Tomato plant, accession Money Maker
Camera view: tilt-top (135 deg); turntable rotation: 120 degrees
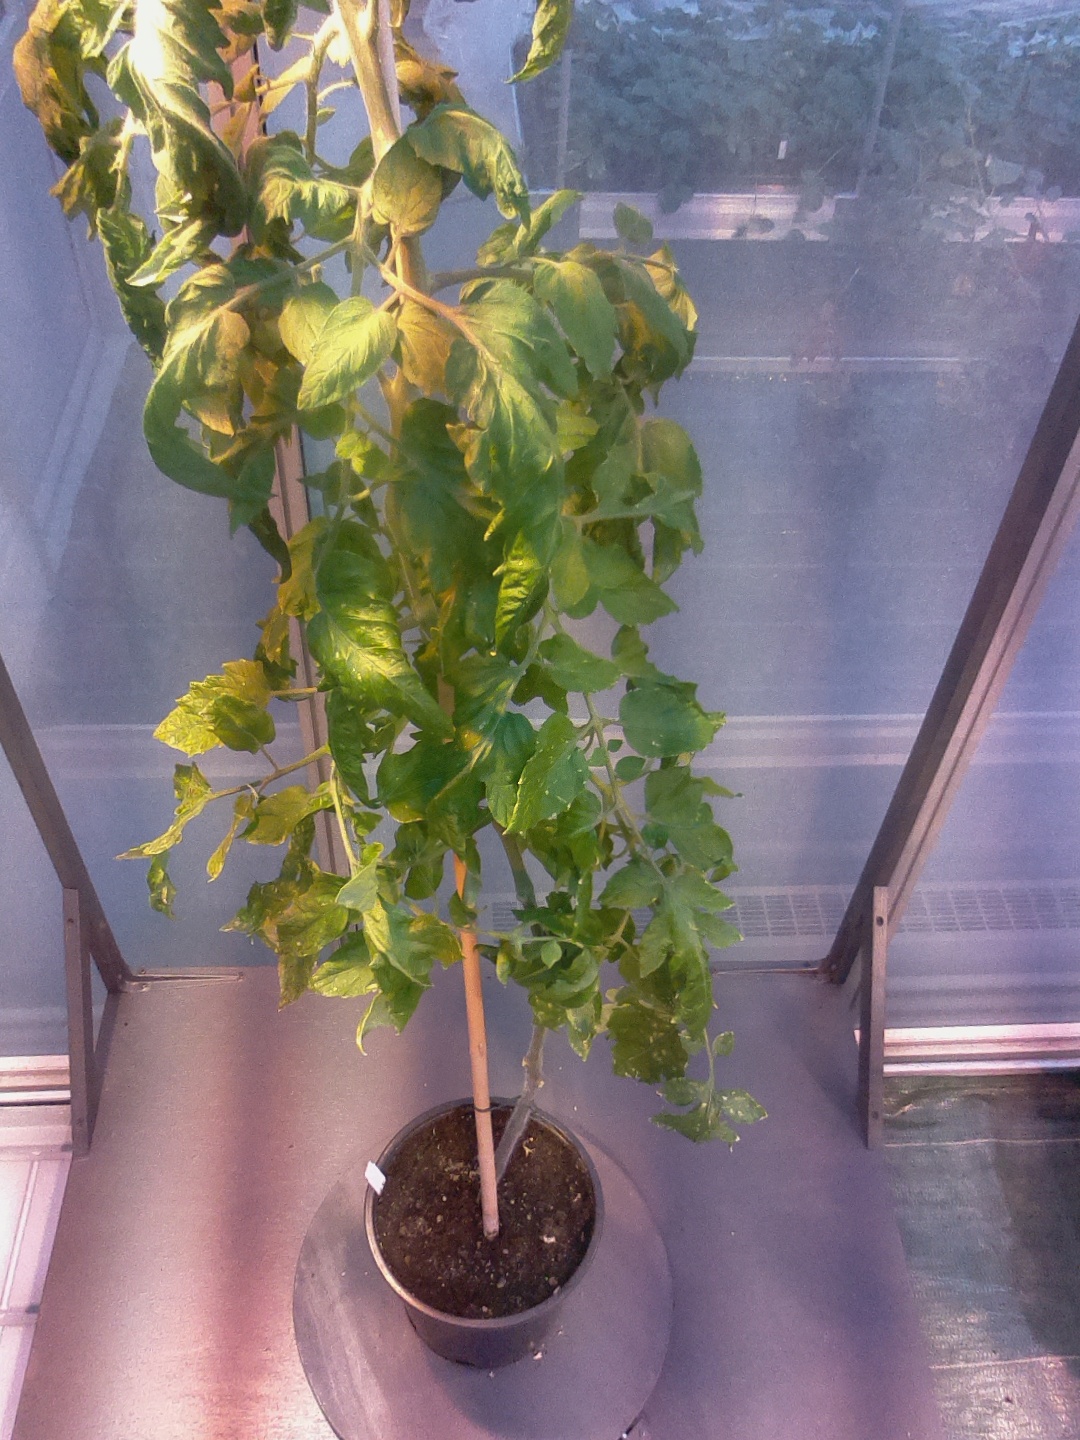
BBCH growth stage 74: 40%-50% of final fruit size